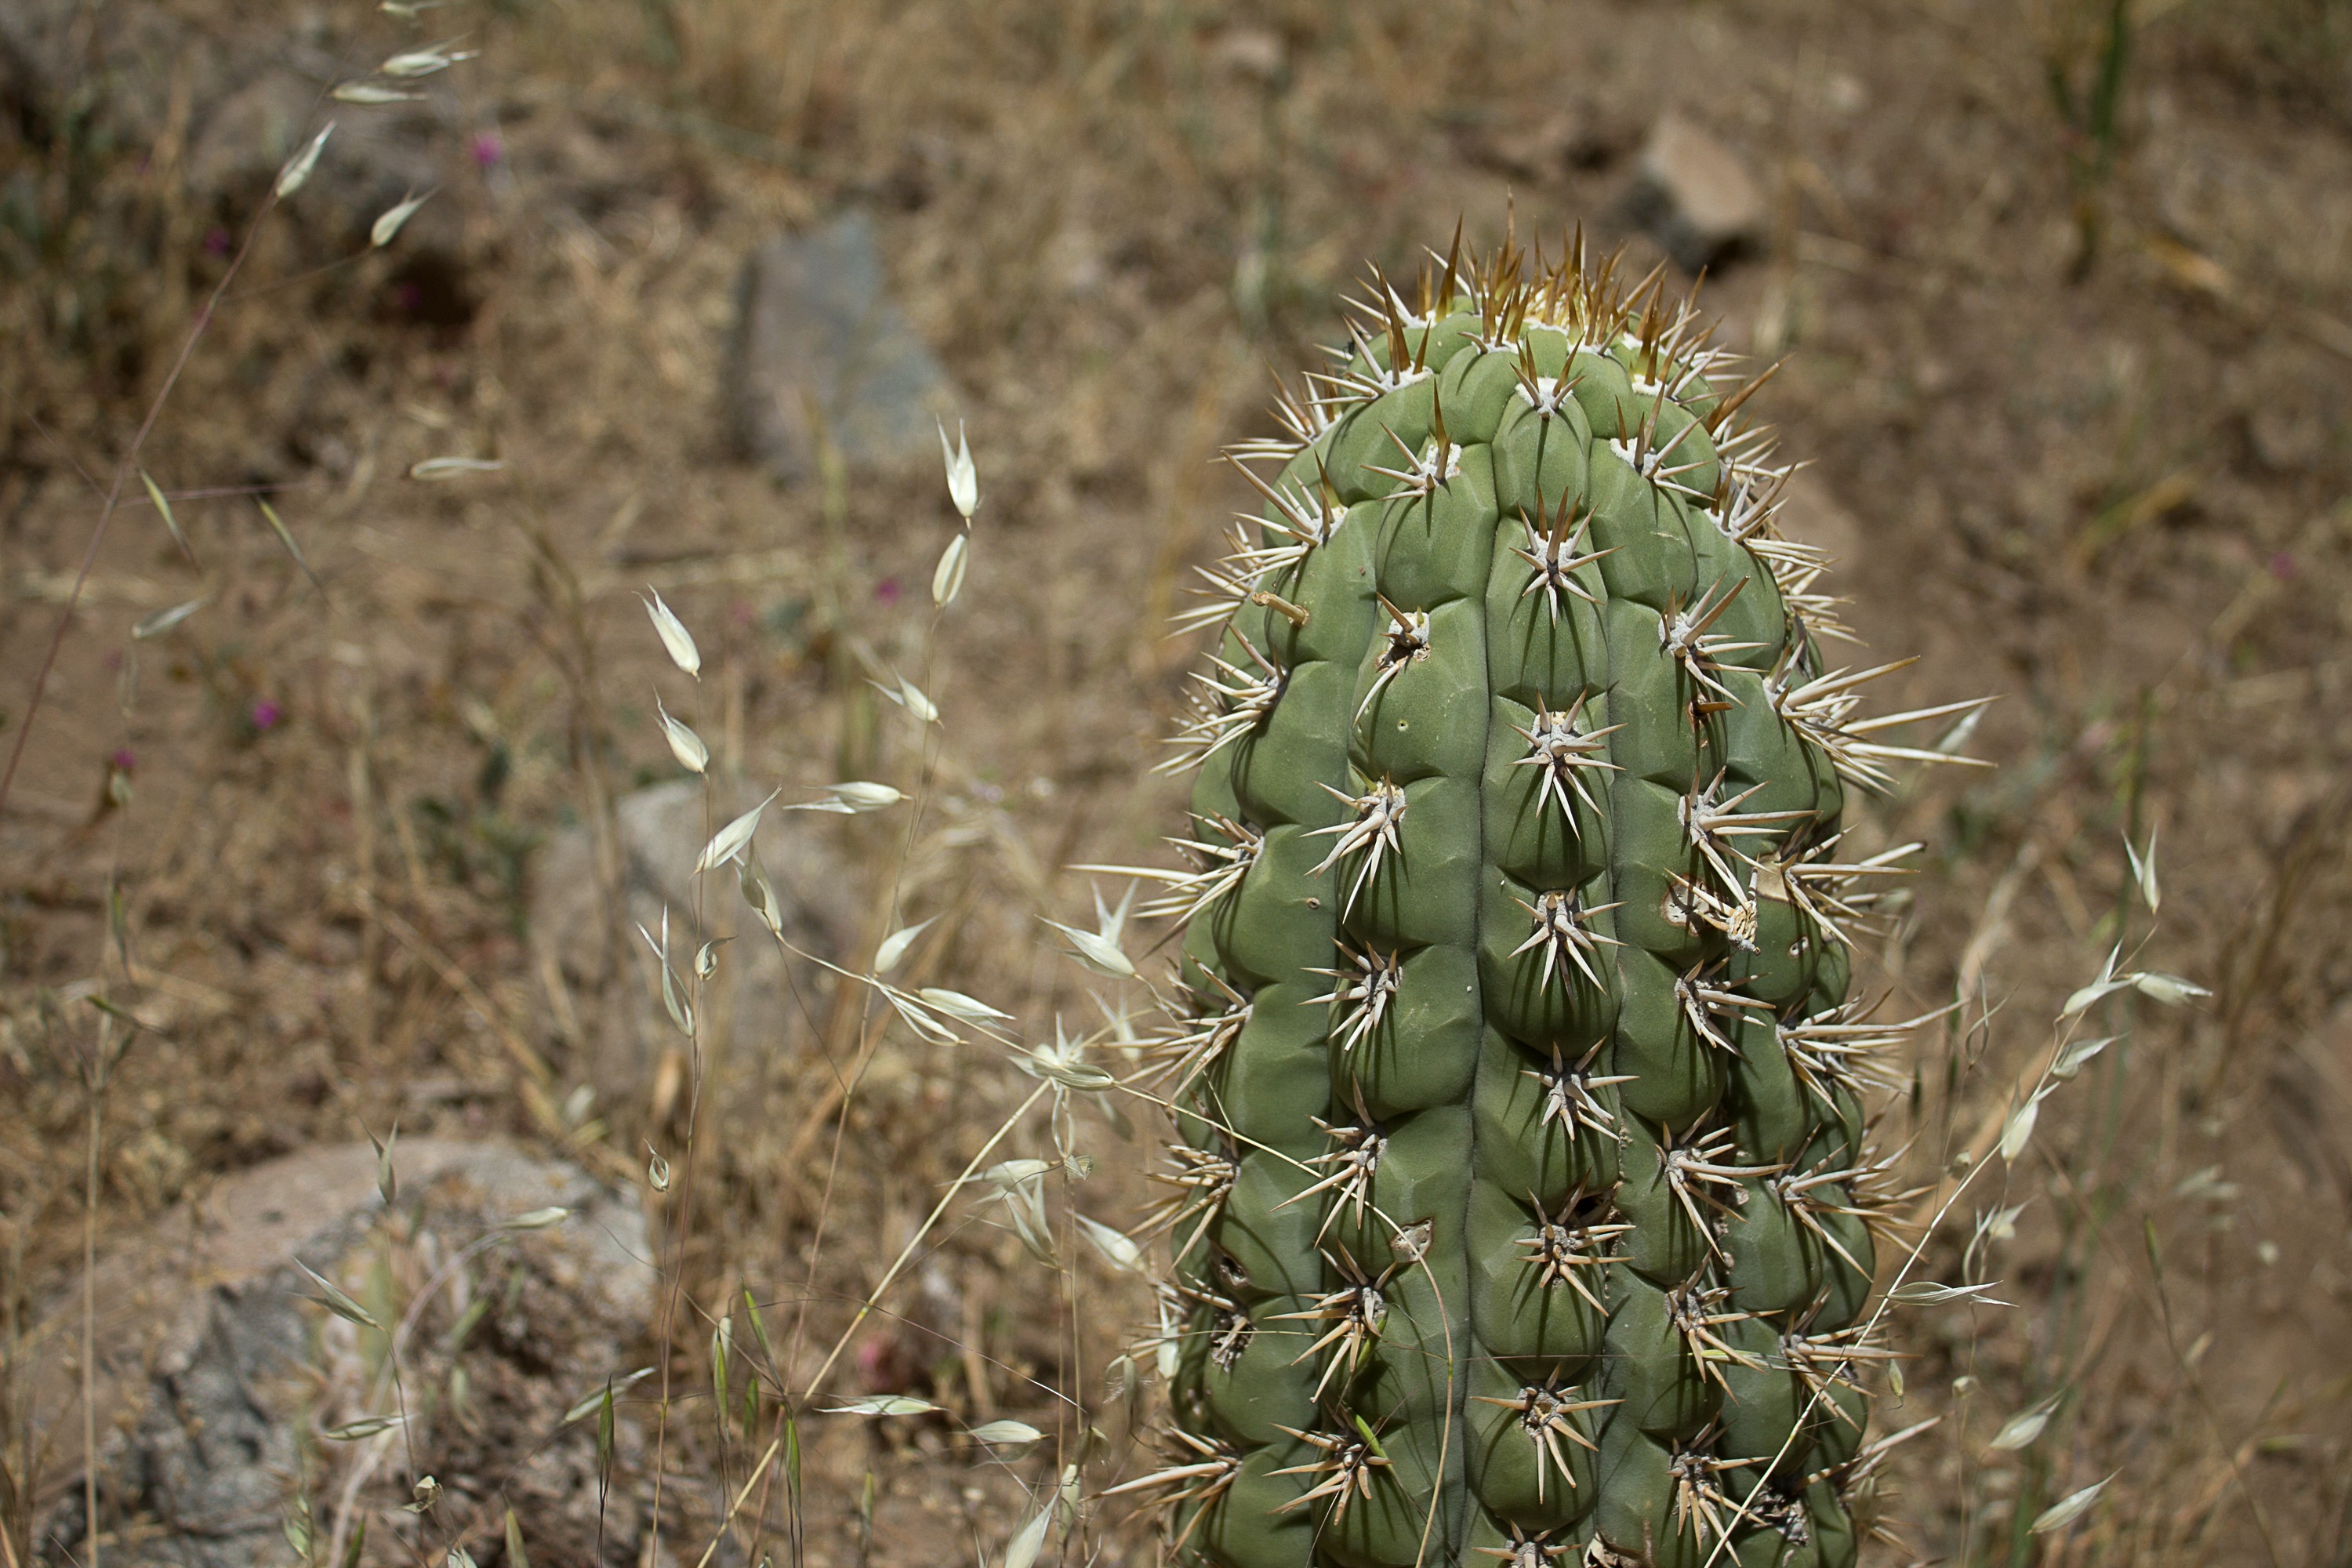
nature, grass, cactus, plant, field, hill, flower, food, produce, botany, flora, thistle, thorny, flowering plant, prickly pear, santiago chile, precordillera metropolitan chile, grass family, plant stem, land plant, thorns spines and prickles, hedgehog cactus, nopal